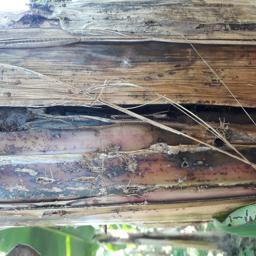
Label: PSEUDOSTEM WEEVIL